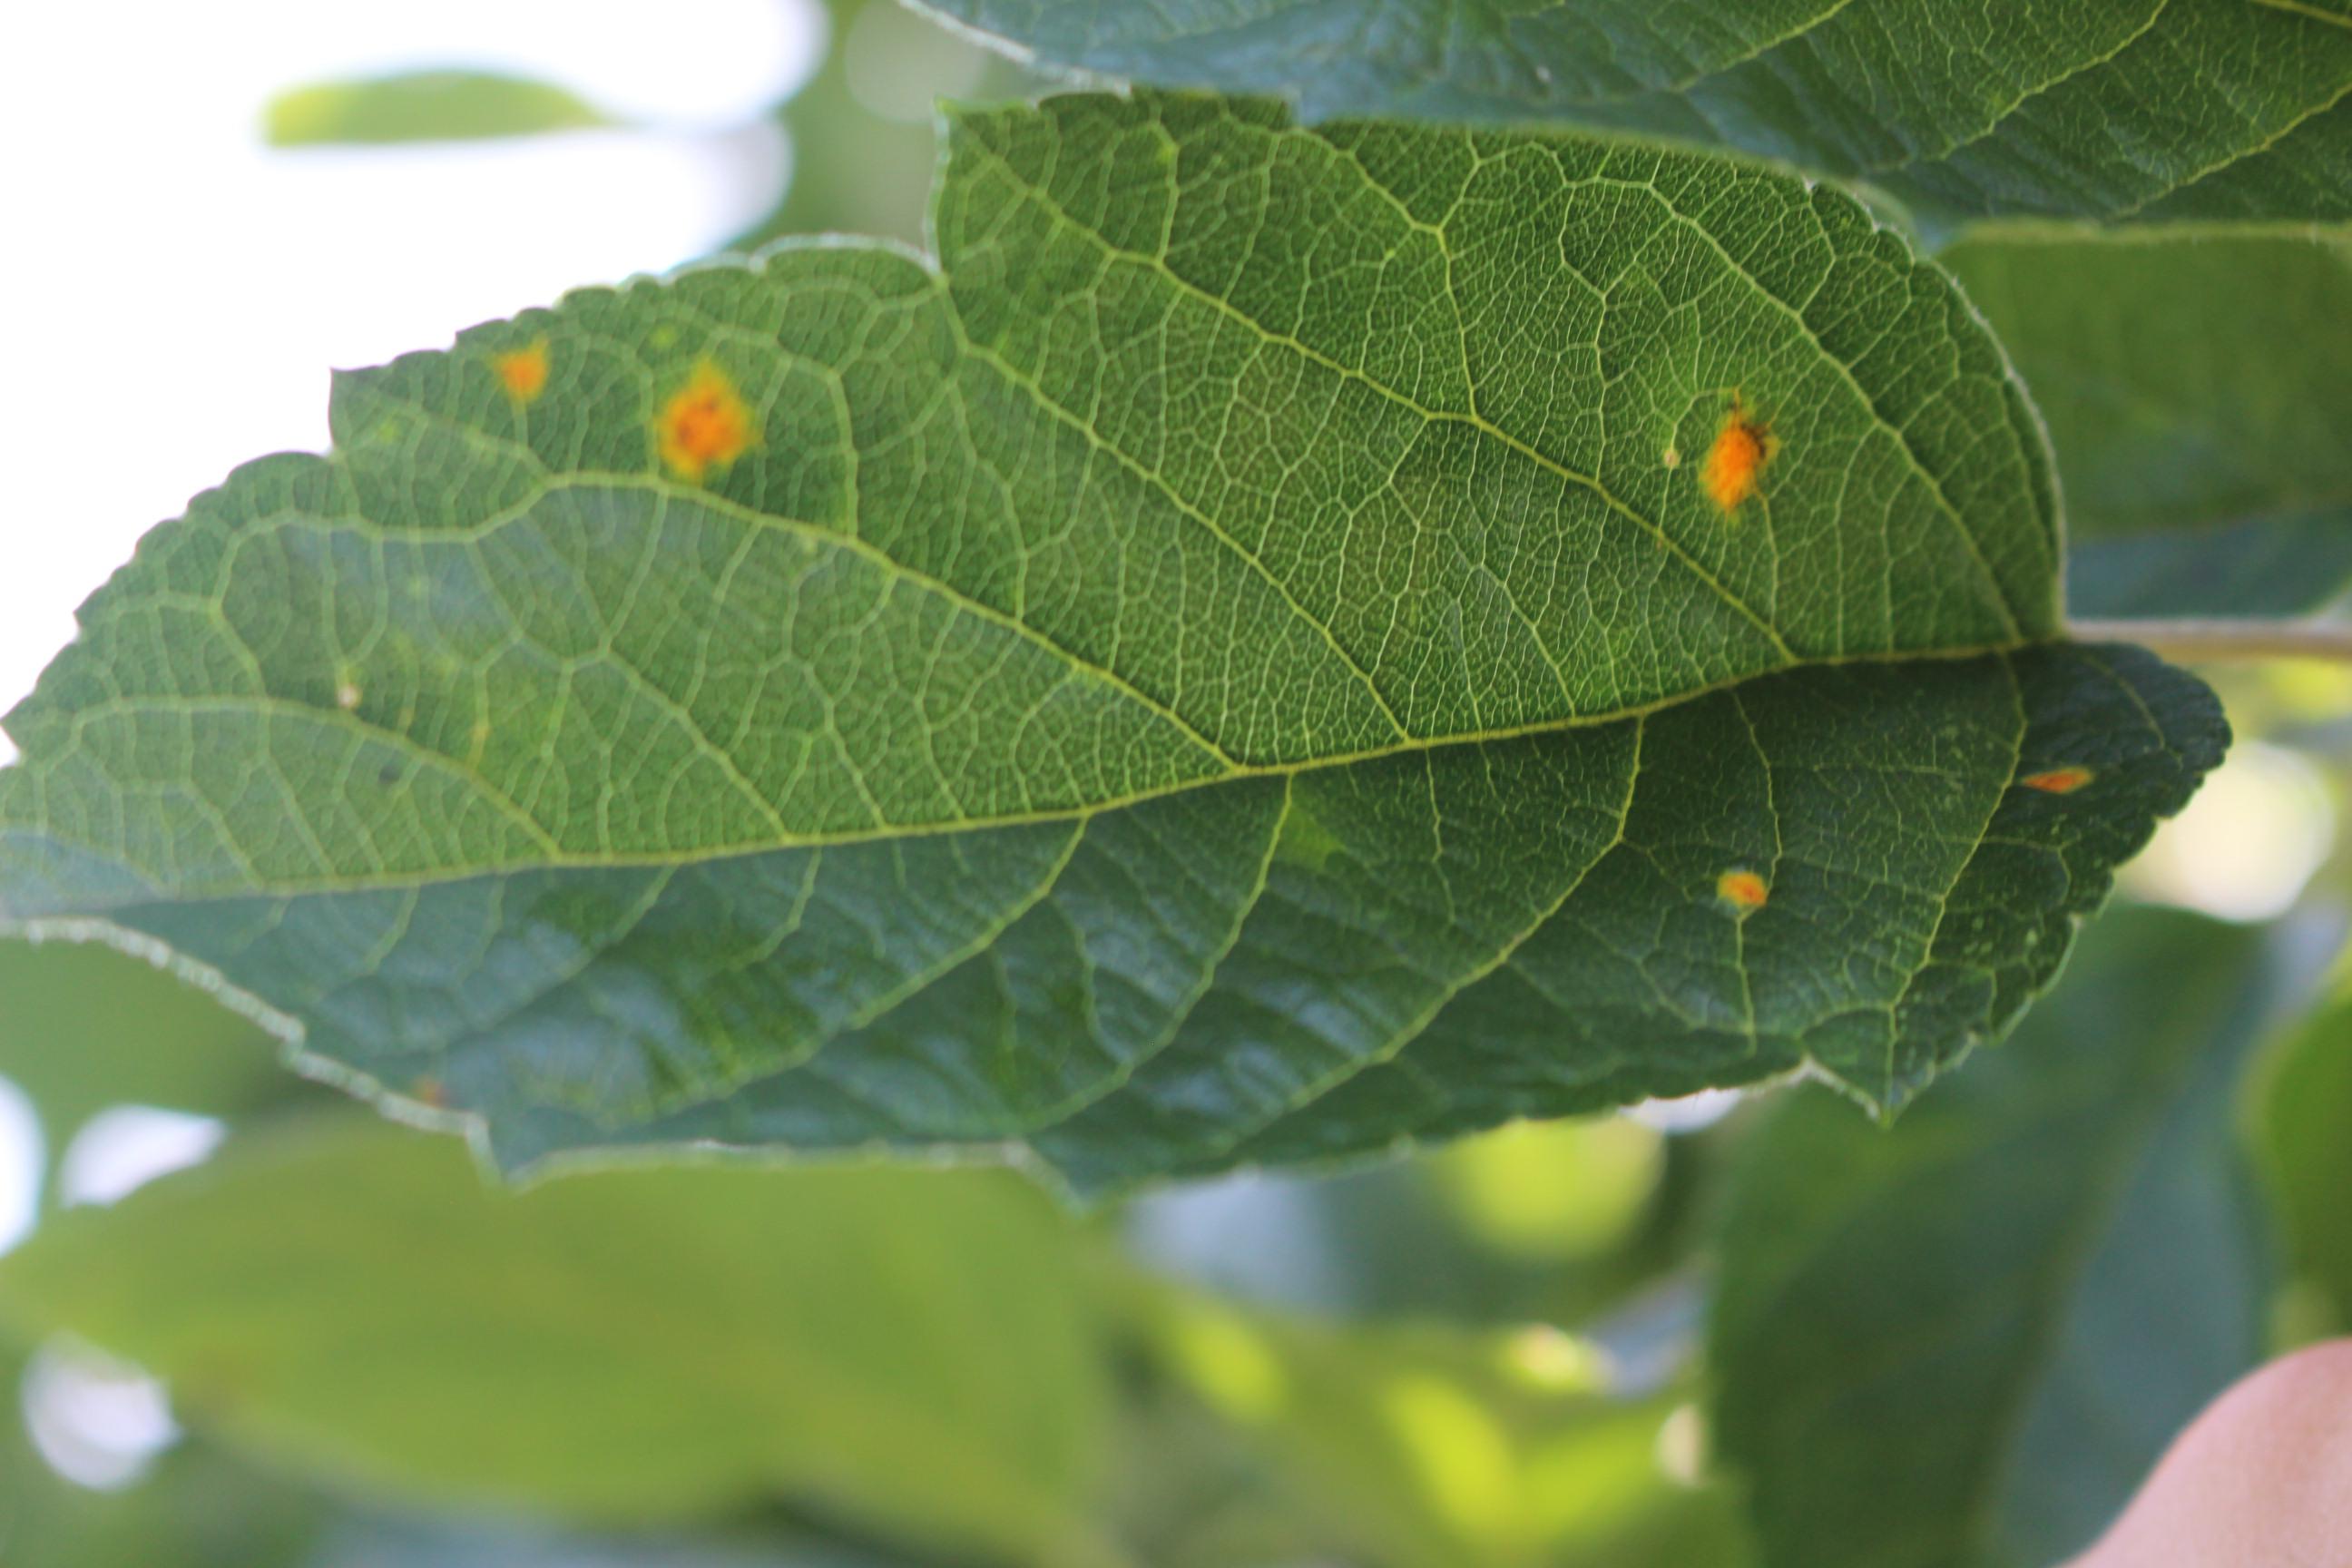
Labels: rust